Dragon Squad

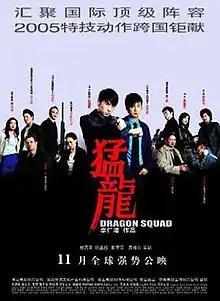
Original theatrical poster

Dragon Squad is a 2005 Hong Kong action film co-written and directed by Daniel Lee, co-produced by Steven Seagal, and starring Vanness Wu, Sammo Hung, Michael Biehn, Maggie Q, and Simon Yam.